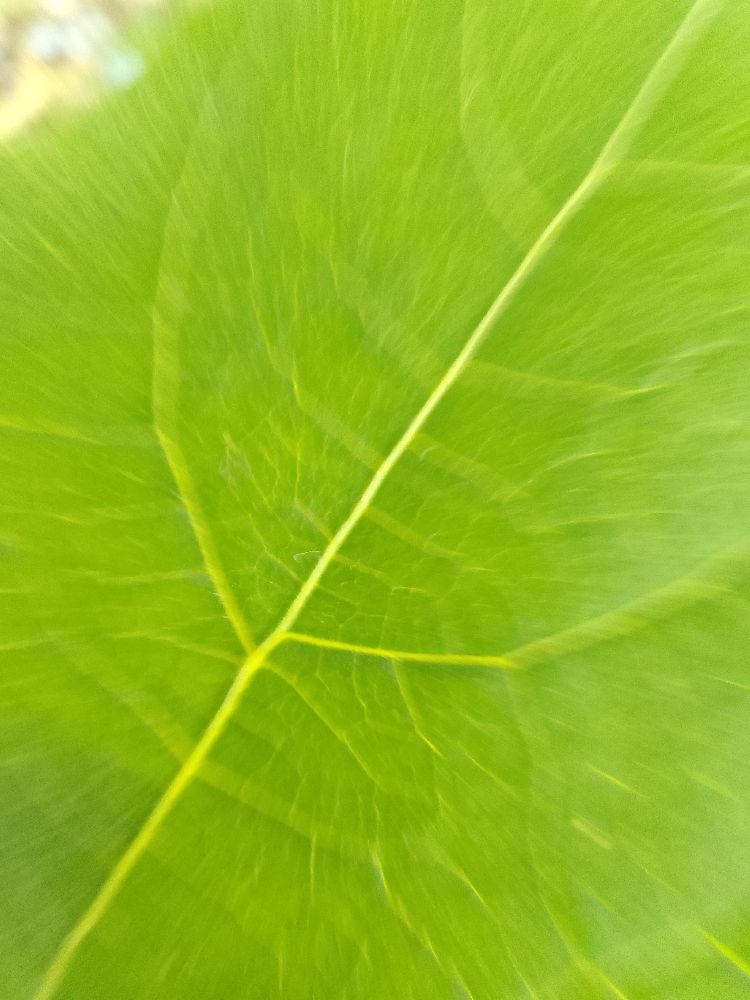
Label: healthy